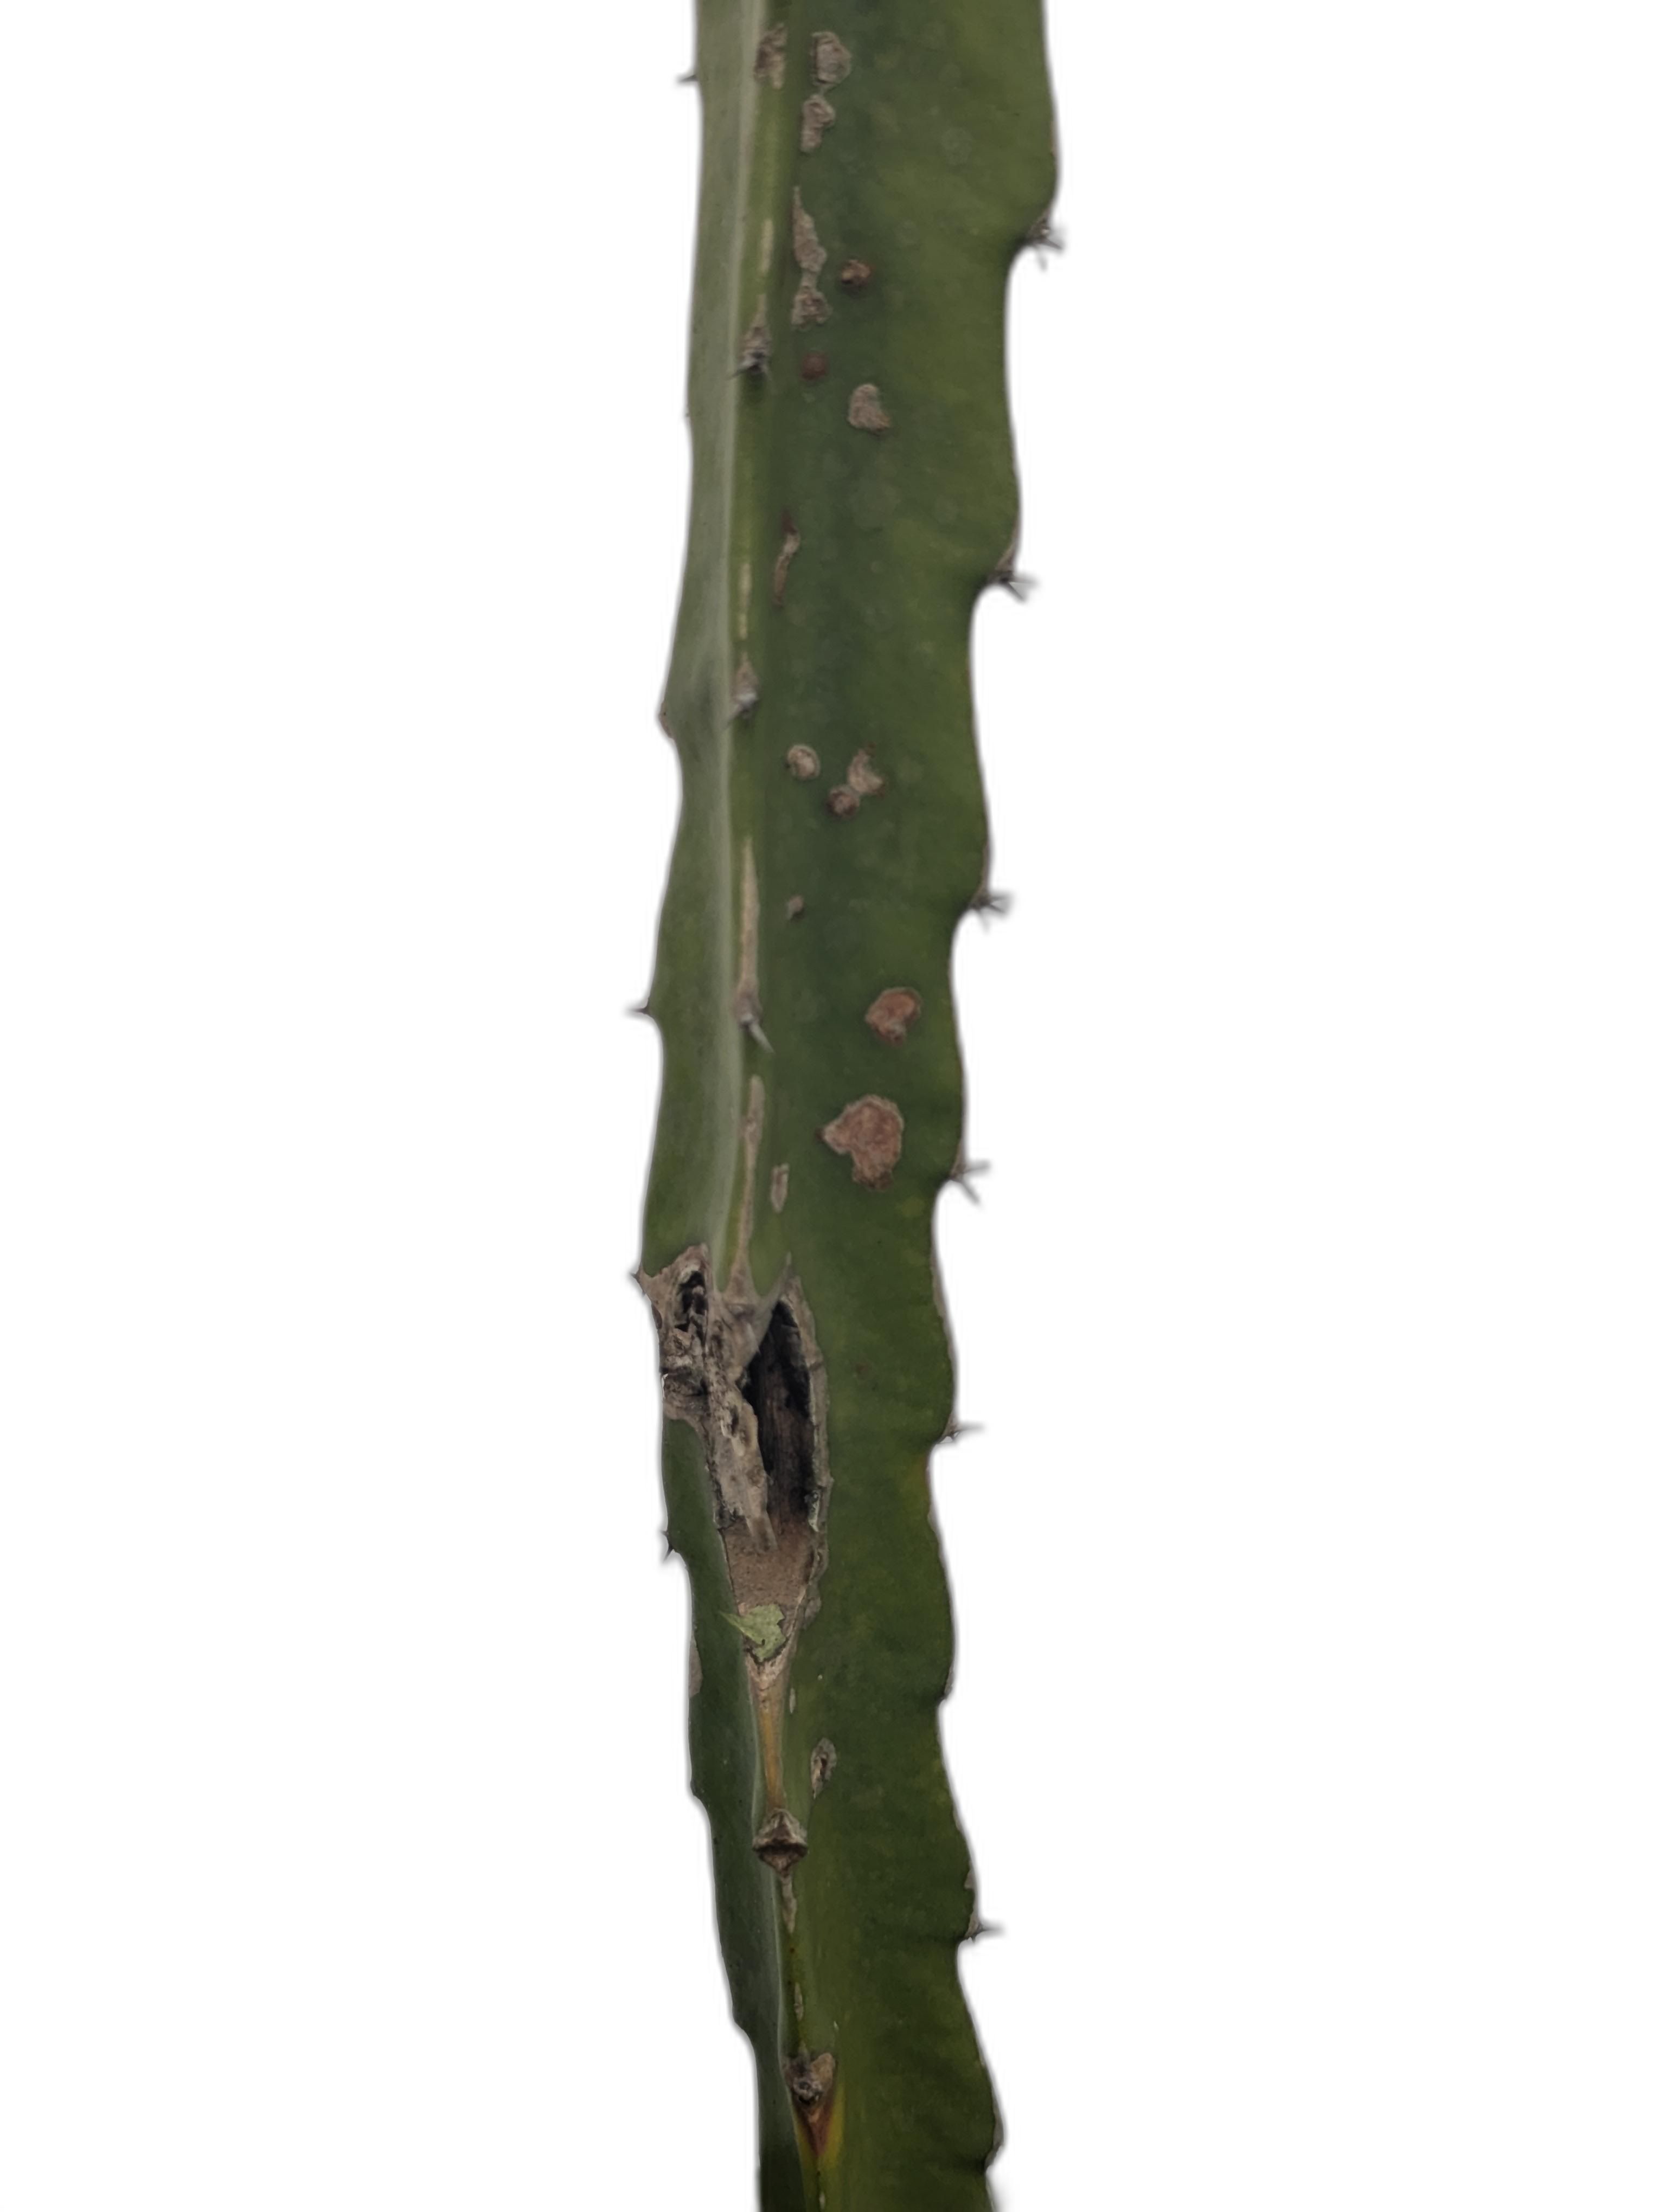
Label: Bad leaf